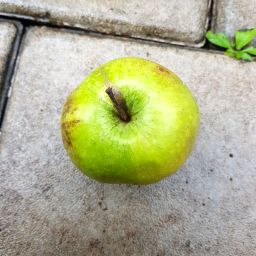
Fruit: Apple
Quality: Good